Southport Bathing Pavilion

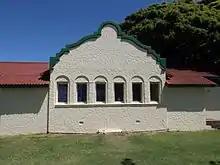
Beach facing side

The Southport Bathing Pavilion is a single storeyed masonry building rendered with roughcast stucco, that is prominently located on Marine Parade at Southport. A brick and concrete structure with corrugated asbestos cement roof, it is flanked by two large established trees.